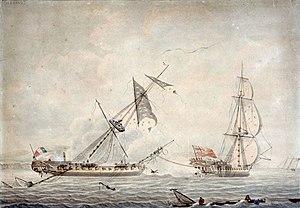
Une prise, dans le domaine militaire, fait référence à un équipement, véhicule, embarcation ou navire capturé durant un conflit militaire. Le sens le plus courant est celui d'un navire ennemi capturé comme prise de guerre.